Corrosion inhibitors for the petroleum industry

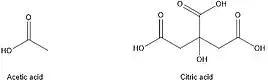
Figure 3. Example of organic acids used as corrosion inhibitors

Pyridines: Some studies have shown that certain pyridines can inhibit corrosion caused by the presence of acid gases, such as carbon dioxide and hydrogen sulfide, which are common in the oil industry. Pyridine and its derivatives have been shown to be effective inhibitors for a wide range of metals, such as carbon steel, stainless steel, and copper alloys. They act by adsorbing to the metal surface and forming a protective film, which can be physical or chemical in nature. Pyridine and its derivatives are also effective in inhibiting localized corrosion, such as pitting and crevice corrosion (Figure 4).